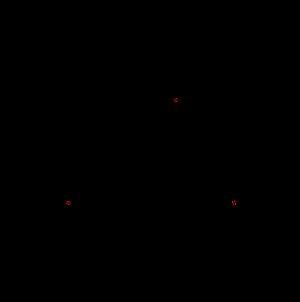
En mathématiques, la géométrie différentielle des surfaces est la branche de la géométrie différentielle qui traite des surfaces, munies éventuellement de structures supplémentaires, le plus souvent une métrique riemannienne.
En géométrie euclidienne, la somme des angles d'un triangle est égale à l'angle plat, soit 180 degrés ou π radians. Ce résultat est connu et démontré par Euclide, dans ses Éléments.